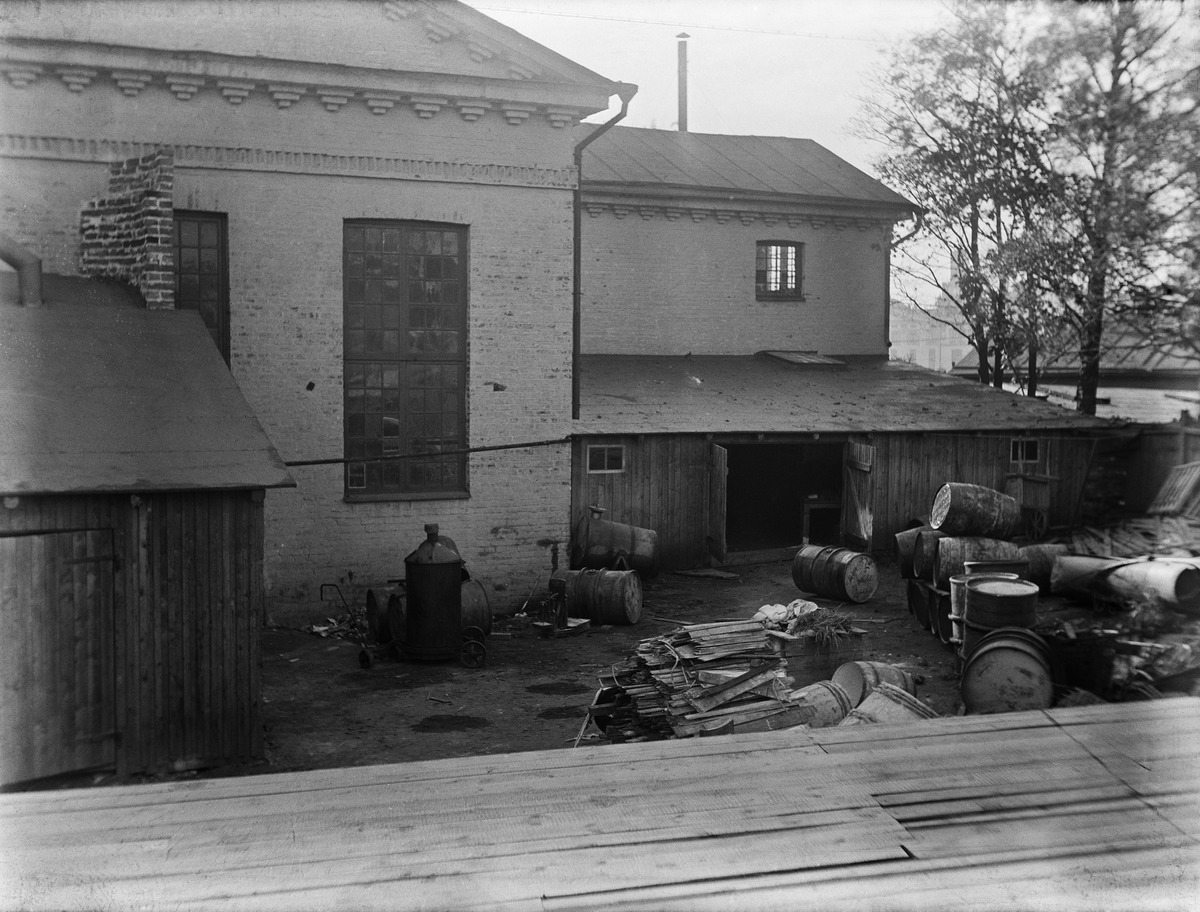
Hakaniemenranta 3 (=Hakaniemenkatu
2-4)
sisällön kuvaus: Hakaniemenranta 3 (=Hakaniemenkatu
2-4). Emil Björkells Tekniska Fabrik eli Emil Björkellin Teknillinen Tehdas. Tehdas perustettiin 1899 ja se valmisti lakkoja ja maaleja. Tehdas sijaitsi Hakaniemessä teollisuusalueella, jota hallitsi J. D. Stenberg & Söner. mustavalkoinen
Kuvaaja: Nyberg, Ragnar, valokuvaaja
Ajankohta: kuvausaika 1910 -luku
Paikka: Suomi, Uusimaa, Helsinki, Sörnäinen Helsinki, Hakaniemenkatu 2-4
Aiheet: Emil Björkellin tekn. tehdas -  Emil Björkells Tekniska Fabrik, tiilirakennukset, varastot, tehtaat, maaliteollisuus, teollisuus, työntekijät, tynnyrit